Kazimierz Dolny

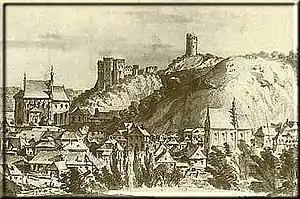
View of Kazimierz Dolny in 1811, watercolour painting by Jan Feliks Piwarski

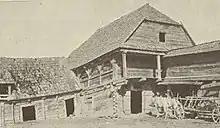
Ulanowski's tannery ("Garbarnia Ulanowskich") in Kazimierz Dolny

The history of Kazimierz Dolny dates back to the 11th century, when on one of the local hills there was a Benedictine settlement called Wietrzna Gora. In 1181, Prince Casimir II the Just handed the settlement to Norbertine nuns from Kraków’s district of Zwierzyniec. The nuns changed its name to Kazimierz, in honor of the prince. For the first time, the name Kazimierz appears in chronicles in 1249. Later on, the adjective Dolny (Lower) was added, to distinguish the town from the Jewish town Kazimierz - now a district of Kraków. In the early 14th century, the village became a royal possession, and King Władysław I the Elbow-high founded there a parish church in 1325.